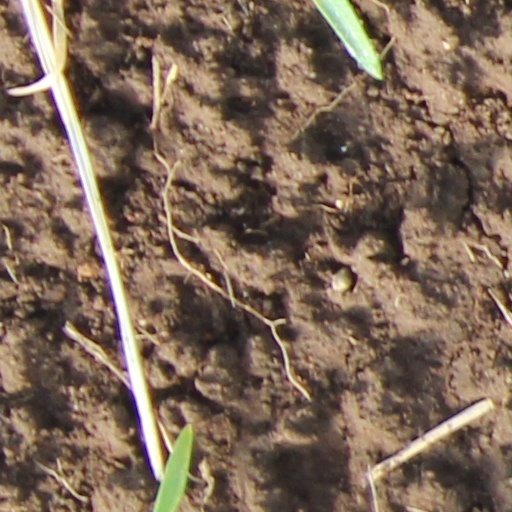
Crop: wheat